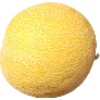
Label: Cantaloupe 1